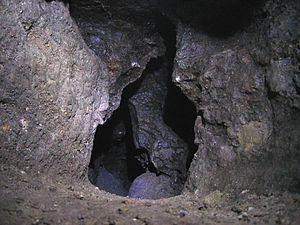
La grotte Émile Racovitsa est la plus grande cavité karstique de Moldavie, la 26ᵉ plus longue au monde, la 13ᵉ plus longue en Europe et la 3ᵉ plus longue parmi celles creusées dans du gypse. Elle se situe près du village de Criva, près de la frontière ukrainienne. Découverte en 1959 à la suite d'une explosion d'exploitation dans la carrière de gypse du lieu, elle a alors été baptisée Cendrillon, en raison des dépôts éoliens de fine argile poussiéreuse sur le sol et les parois. Son accès n'a été autorisé aux spéléologues qu'à partir de 1977 et elle a été révélée au public l'année suivante.